ʻĀinapō Trail

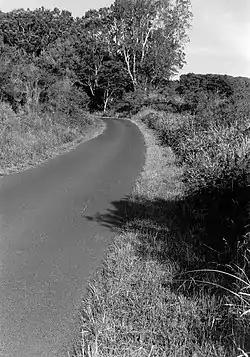

The Āinapō Trail was the primary route to the summit of Mauna Loa from prehistory to 1916. The trail began on the southeast flank at 2000 feet of elevation and reached Mokuaweoweo, the summit crater, at . It was sometimes called "Menzies Trail" after Archibald Menzies who was the first recorded outsider to climb the mountain in 1794.